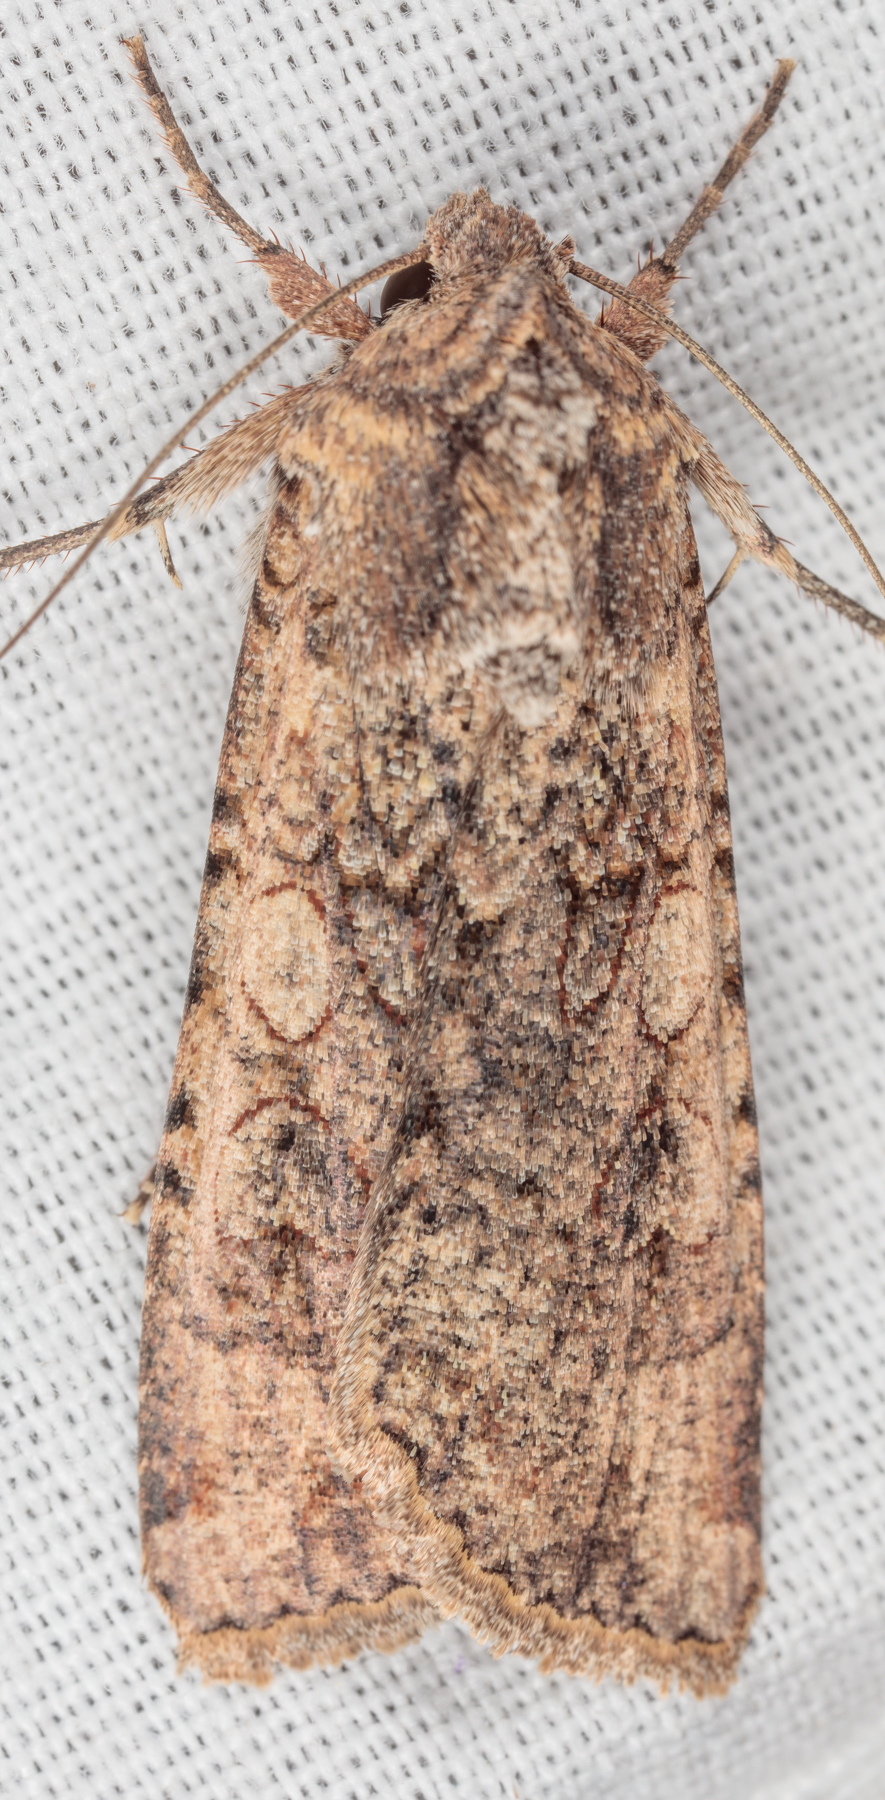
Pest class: cutworms